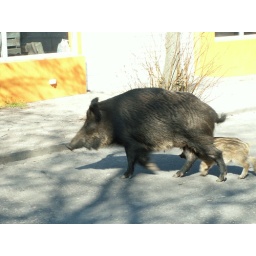
Crossing the road in front of where we were walking